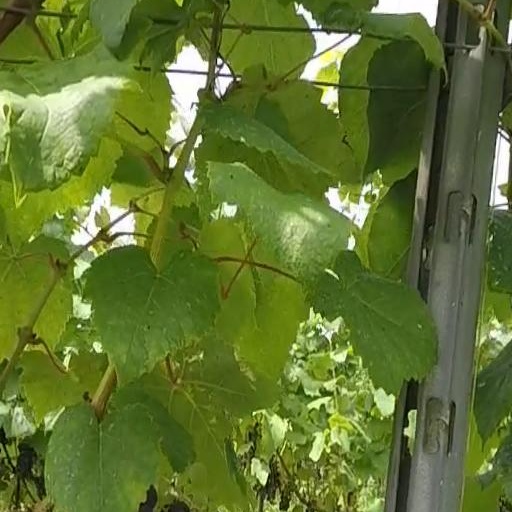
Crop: grape